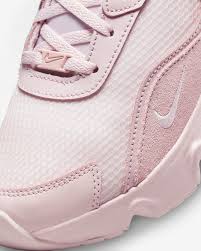
Label: Clog